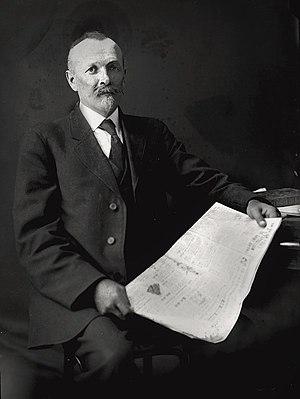
David Ouellet, architecte de Québec